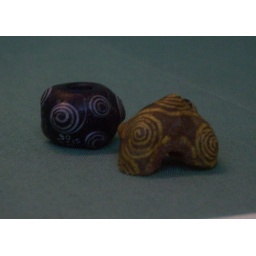
Blue and white &amp;quot;eye&amp;quot; bead, Dun-na-Managh, Co. Tyrone. Opaque yellow spirals in a clear ground, Co. Antrim